Black Lace

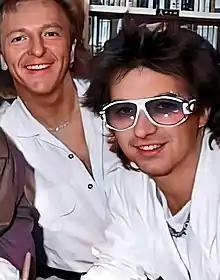
Black Lace in 1985

Black Lace also participated in the recording of the UK No. 1 hit "You'll Never Walk Alone" as part of the charity ensemble, The Crowd (which included members of 10cc, Thin Lizzy, Motörhead, The Hollies, Argent, The Who, The Nolans, The Searchers, Smokie, Gerry and the Pacemakers, plus many more) to raise funds for the families of the victims of the Bradford City stadium fire.